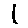
Label: 1